Hyperpolarization (physics)

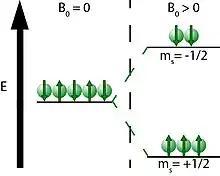
Figure 2. Effect of applied magnetic field on spin where there is energy splitting in the presence of a magnetic field, B.

In order to increase the polarization level above thermal equilibrium, the populations of the spin states must be altered. In the absence of magnetic field, the two spin states of a spin I = nuclei are in the same energy level, but in the presence of a magnetic field, the energy levels split into m = ± energy levels (Figure 2). Here, m is the spin angular momentum with possible values of + (spin up) or − (spin down), often drawn as vectors pointing up or down, respectively. The difference in population between these two energy levels is what produces an NMR signal. For example, the two electrons in the spin down state cancel two of the electrons in the spin up state, leaving only one spin up nucleus to be detected with NMR. However, the populations of these states can be altered via hyperpolarization, allowing the spin up energy level to be more populated and therefore increase the NMR signal. This is done by first optically pumping alkali metal, then transferring the polarization to a noble gas nucleus to increase the population of the spin up state.